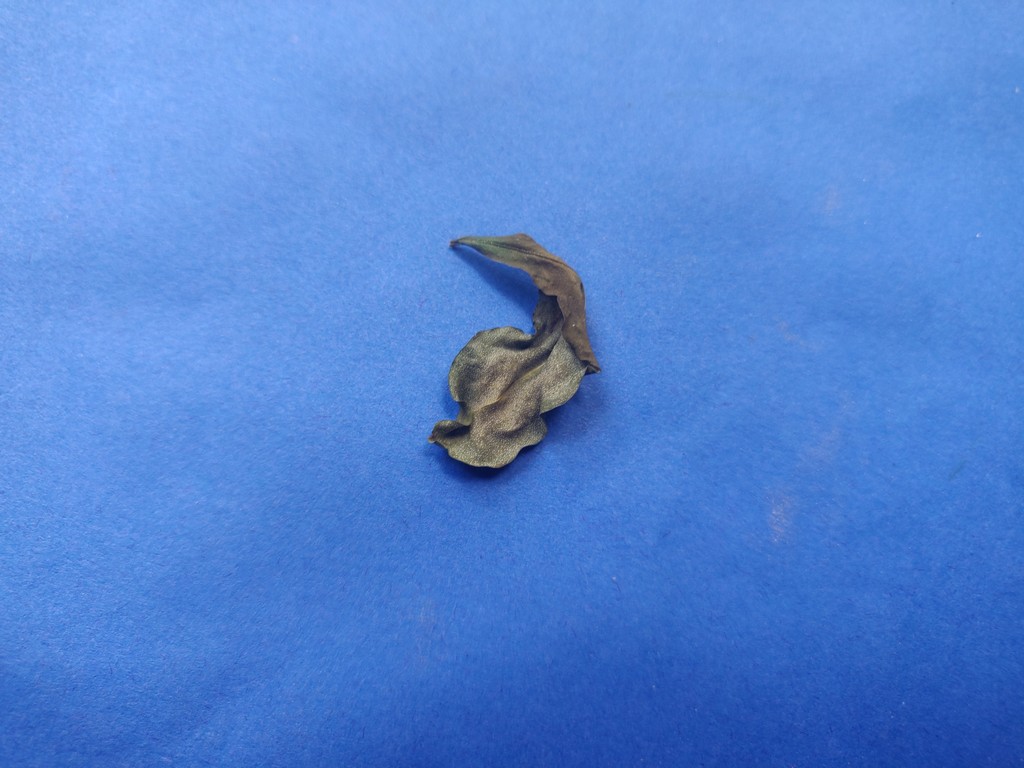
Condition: Dried
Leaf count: single
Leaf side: unknown